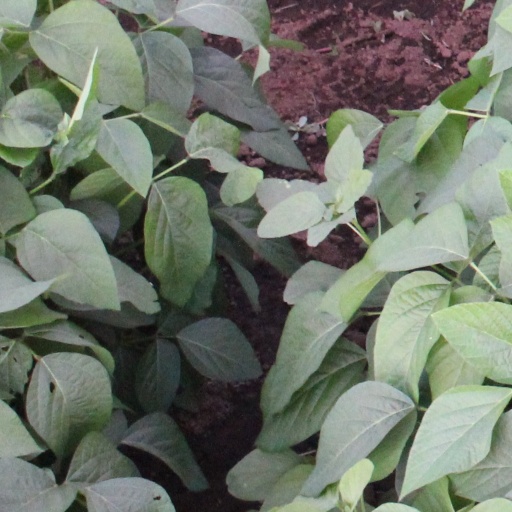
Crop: soybean